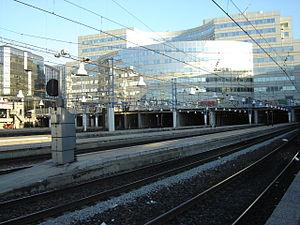
La gare de Paris-Montparnasse, dite aussi gare Montparnasse, est l'une des six grandes gares ferroviaires terminus parisiennes. Elle est située à Montparnasse, sur la rive gauche de la Seine, à cheval sur les 14ᵉ et 15ᵉ arrondissements.